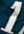
Number: 1